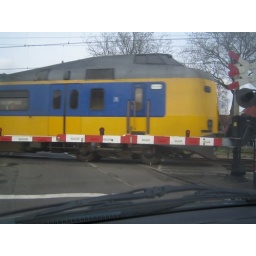
Waiting in my car for the train to pass by